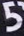
Number: 5